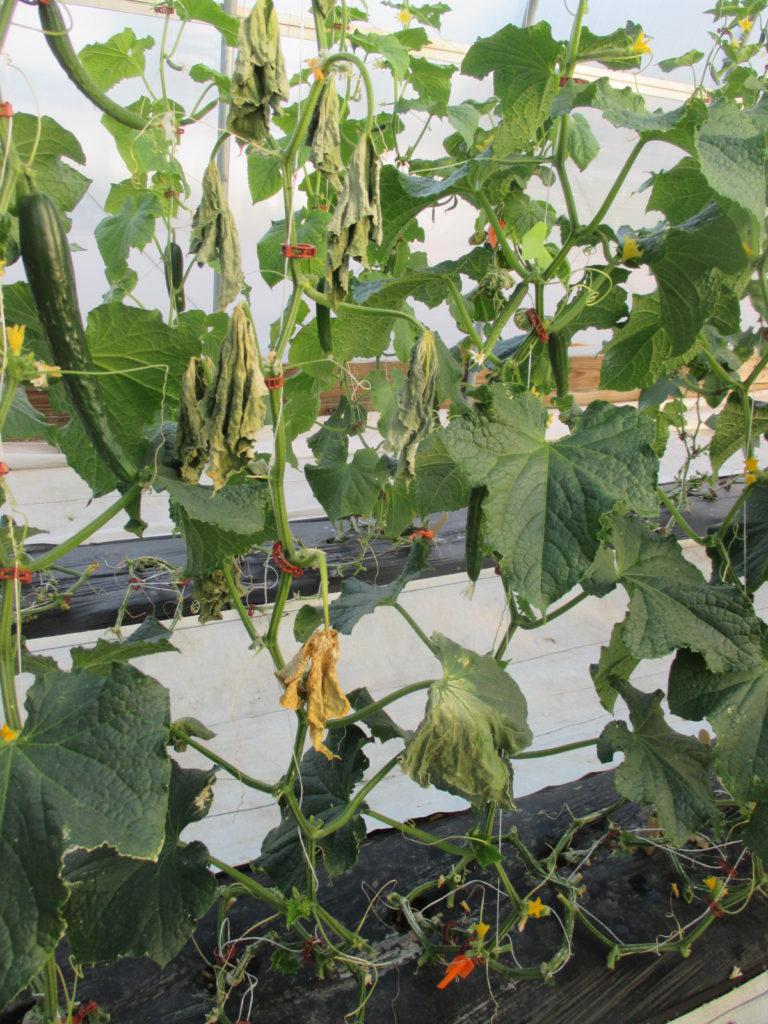
Plant: Zucchini
Disease: zucchini bacterial wilt